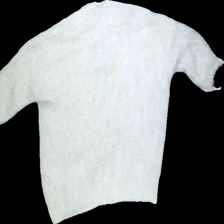
View: back
Type: Cardigan
Category: Ladies
Brand: Lindex
Colors: White
Material: 75%polyester 25%acrylic
Pattern: Plain
Cut: Regular
Size: Onesize
Season: All
Trend: No trend
Stains: No
Price range: <50
Recommended usage: Reuse